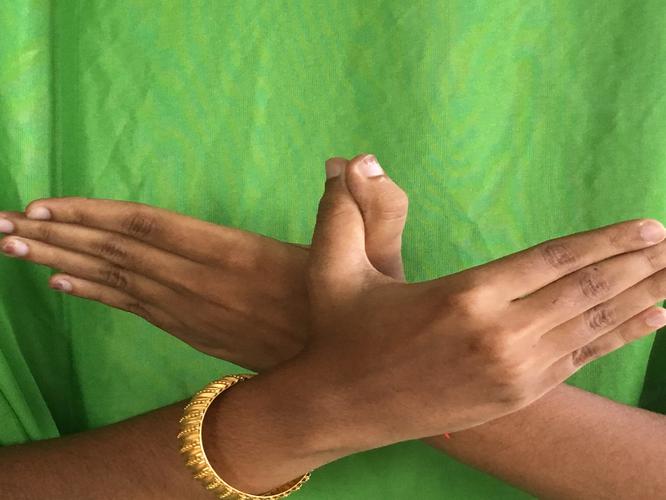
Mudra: Garuda
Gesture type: double_hand